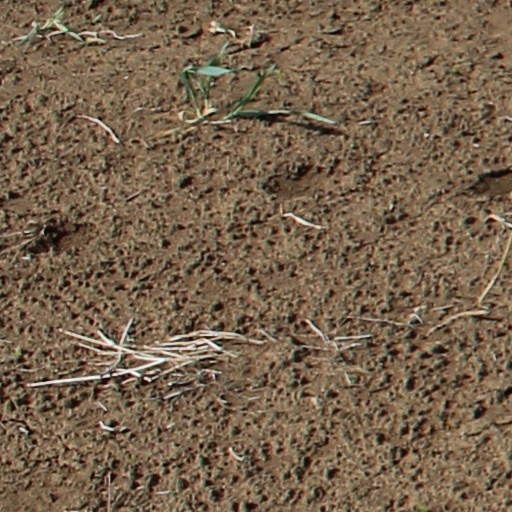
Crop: wheat